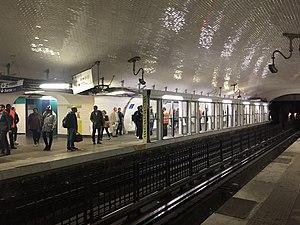
Mise en place de portes palières sur le quai direction porte de Montrouge sur les quais de la ligne 4 du métro parisien à la station Gare du nord.
Les portes palières appelées également les façades de quai sont des portes automatiques vitrées situées dans une station de métro, le long des quais en bordure des voies. Ces portes qui ne s'ouvrent que lorsque la rame est à l'arrêt en station, sont notamment destinées à empêcher les suicides ou les accidents. Elles sont aussi essentielles pour l'automatisation des lignes de métro.
Gare du Nord est une station des lignes 4 et 5 du métro de Paris, située dans le 10ᵉ arrondissement de Paris. Avec 51,1 millions de voyageurs entrants en 2019, elle est la station la plus fréquentée du réseau.